Lensmann

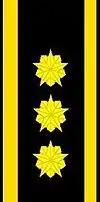
Rank badge of a modern Norwegian police .

The title is also used in an entirely different meaning in modern Norway, denoting the leader of a rural police district known as a .